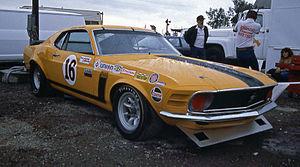
La Ford Mustang est un modèle d'automobile construit par Ford depuis 1964. Fait unique pour la marque Ford, les Mustang arborent leur propre logotype de calandre — un mustang au galop — à la place de celui du constructeur. Tous modèles confondus, cette voiture atteint les dix millions d'exemplaires vendus dans le monde en août 2018.